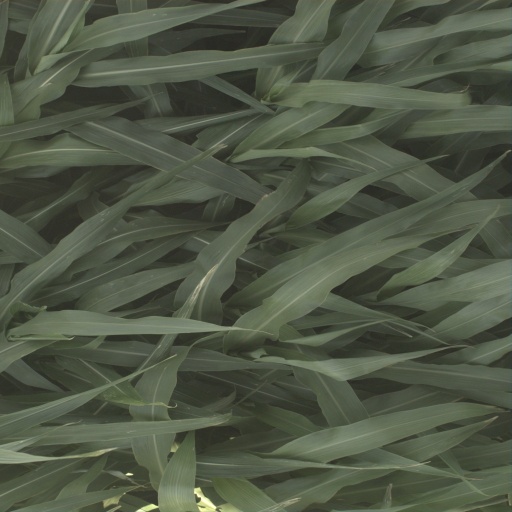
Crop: sorghum